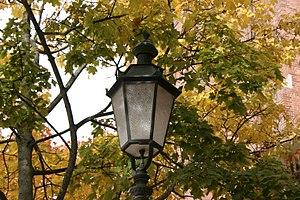
Automne Italiano: Autunno